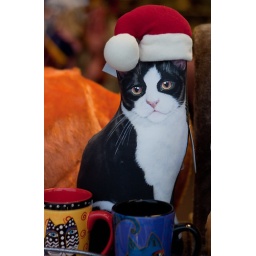
Stuffed animals decorated for Christmas in a store window